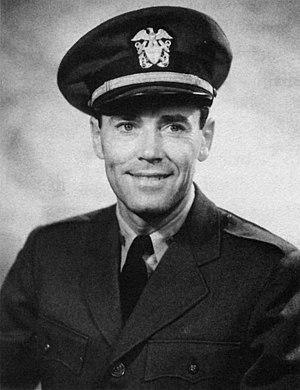
Henry Fonda /ˈhɛnɹi ˈfɑndə/ est un acteur américain, né le 16 mai 1905 à Grand Island et mort le 12 août 1982 à Los Angeles. Il est le père de l'acteur Peter Fonda et de l'actrice Jane Fonda et le grand-père de l'actrice Bridget Fonda.
L’AFI's 100 Years… 100 Stars est une liste de 50 acteurs et actrices de légende du cinéma américain ayant fait leurs débuts au cinéma avant 1950 ou qui sont morts avant la création de cette liste. Cette liste a été dévoilée par l'American Film Institute le 16 juin 1999 sur CBS.